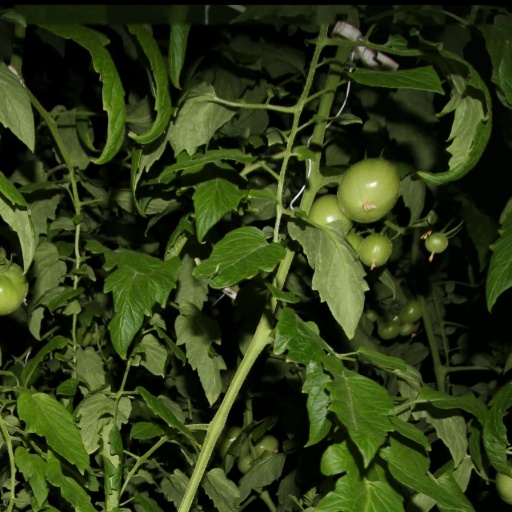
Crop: tomato